Music of Sweden

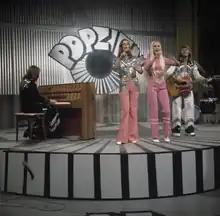
ABBA is one of Sweden's most successful pop groups.

The music of Sweden shares roots with its neighbouring countries in Scandinavia, as well as Eastern Europe, including polka, schottische, waltz, polska and mazurka. The Swedish fiddle and nyckelharpa are among the most common Swedish folk instruments. The instrumental genre is the biggest one in Sweden. In the 1960s, Swedish youth sparked a roots revival in Swedish folk culture. Many joined "Spelmanslag" (folk musicians' clubs) and performed on mainstream radio and TV. They focused on instrumental polska music, with vocals and influences from other traditional genres becoming more prominent since the 1990s. By 1970, the "dansband" culture also began. Music in Sweden is a vital part of Swedish culture, as evidenced by the national success of musical shows like Allsång på Skansen and Melodifestivalen.